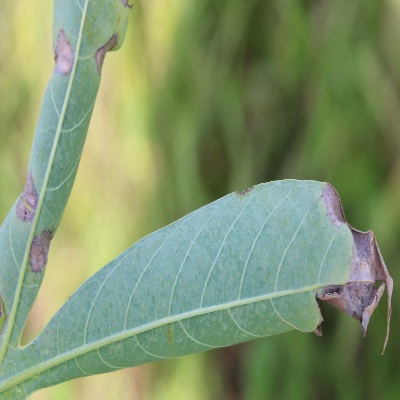
Crop: Cassava
Condition: bacterial blight